Kochi Municipal Corporation

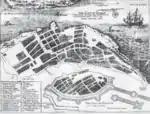
The map of Fort Kochi Municipality under the Dutch rule with Fort Stormburg (Kochi Fort)

The Fort Kochi had its first municipality established under Dutch influence on 18 April 1664 which was limited within Dutch occupied Kochi Stormburg Fort (Immanuel Fort), which was the oldest municipality in the Indian sub-continent. However, with the handing over of Kochi to the British as part of Anglo-Dutch treaty, the municipality of Fort Kochi was disbanded and much of the local administration were then carried out by "Pandara" officials (Revenue department of Cochin Kingdom). The Ernakulam town was under the direct protection of the British Resident of Kochi. A municipality under the chairmanship of British Resident was commissioned in 1823 to administer Ernakulam town. However it didn't have local representation, rather constituted by military officials of the British East India Company.